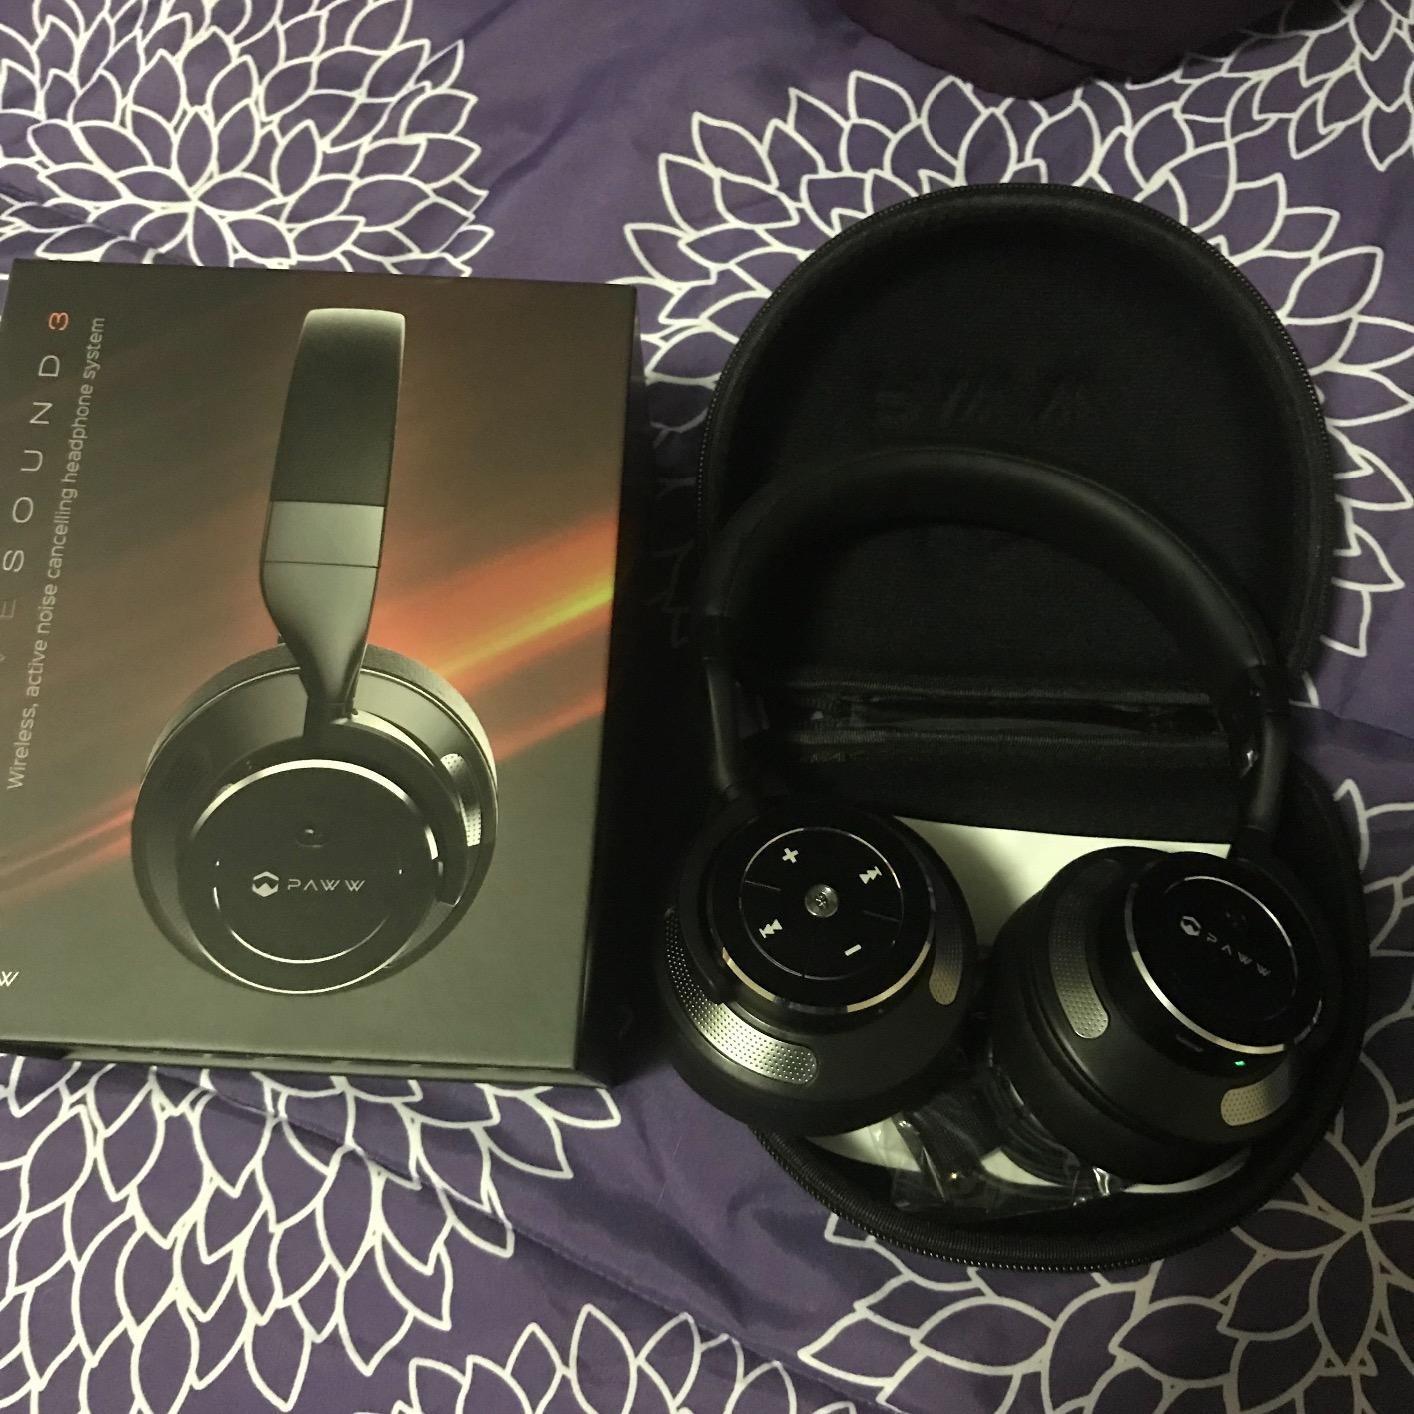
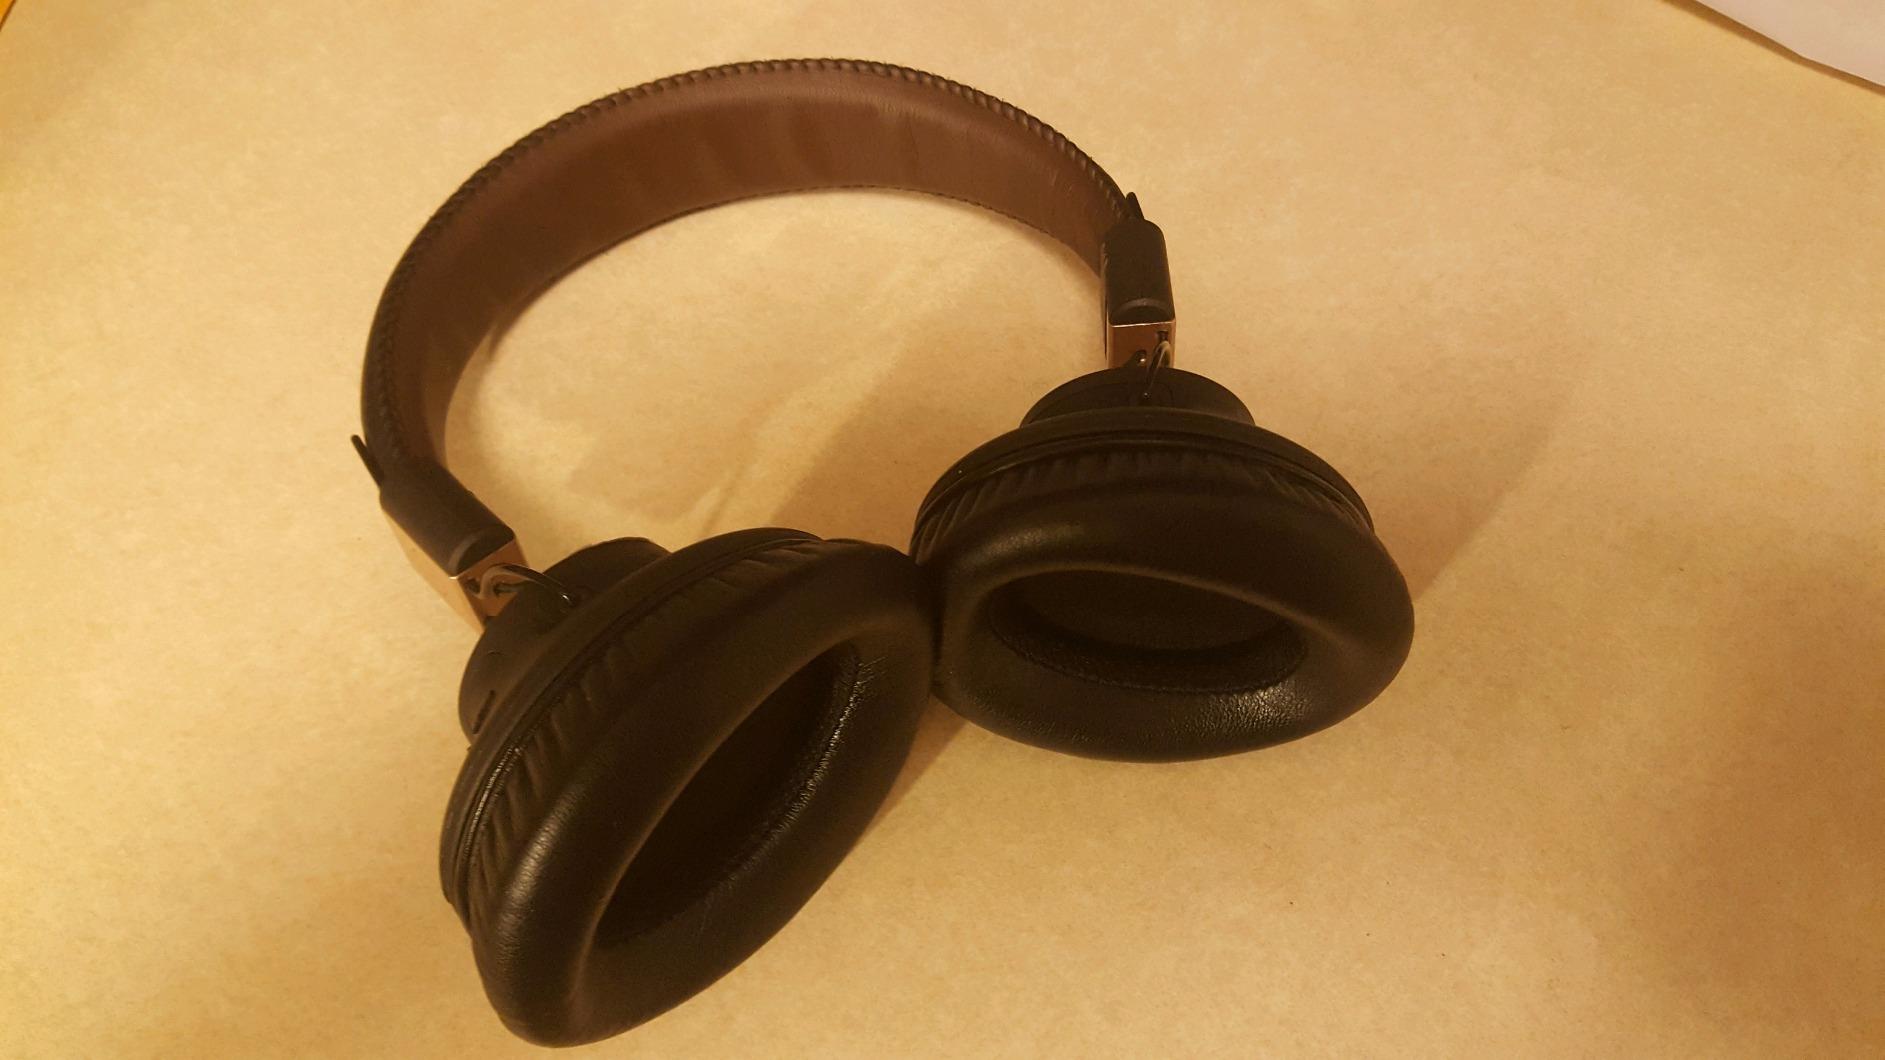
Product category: headphones
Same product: no